Brazil national football team

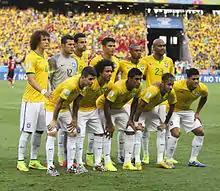
Brazil line-up against Colombia at the 2014 FIFA World Cup. Neymar (front row, second from right) would play his last game at the tournament after being stretchered off with a fractured vertebra.

At the 2010 World Cup in South Africa, Brazil won their first two matches against North Korea (2–1) and the Ivory Coast (3–1), respectively. Their last match, against Portugal, ended in a 0–0 draw. They faced Chile in the round of 16, winning 3–0, although in the quarter-final they fell to the Netherlands 2–1.